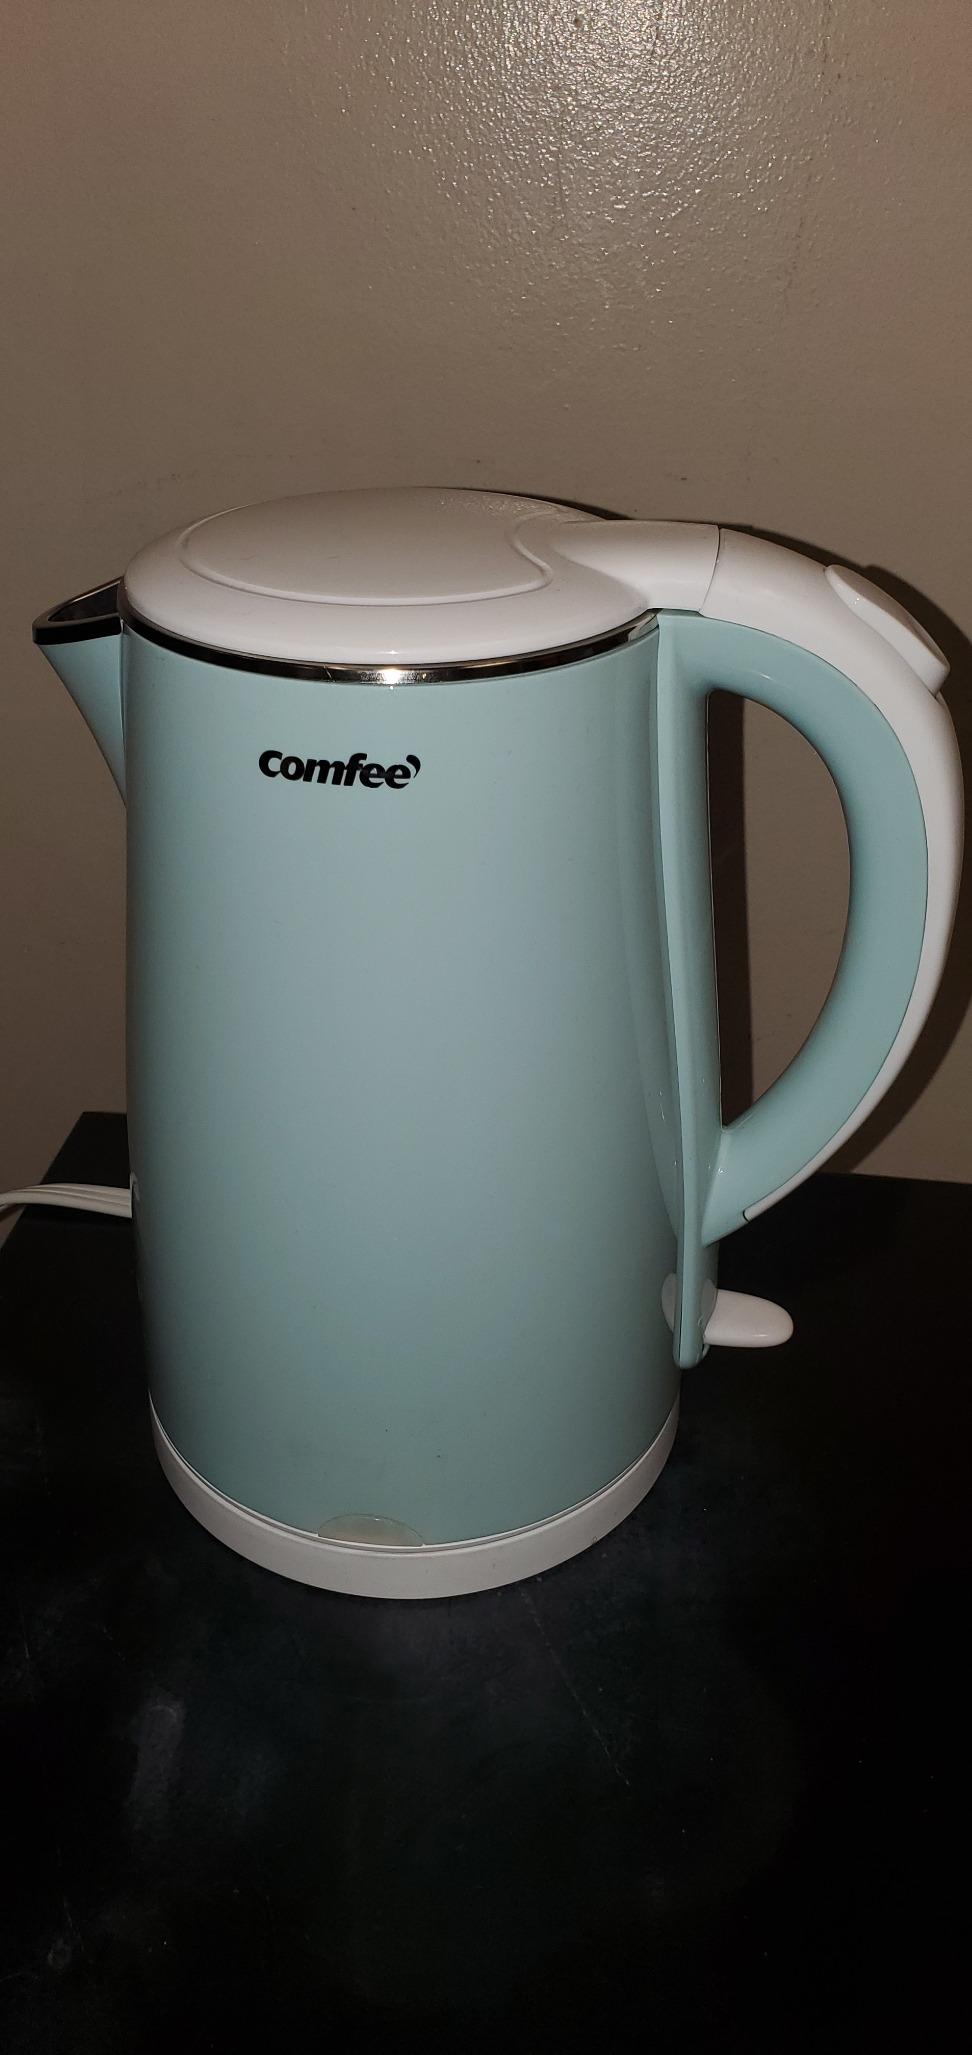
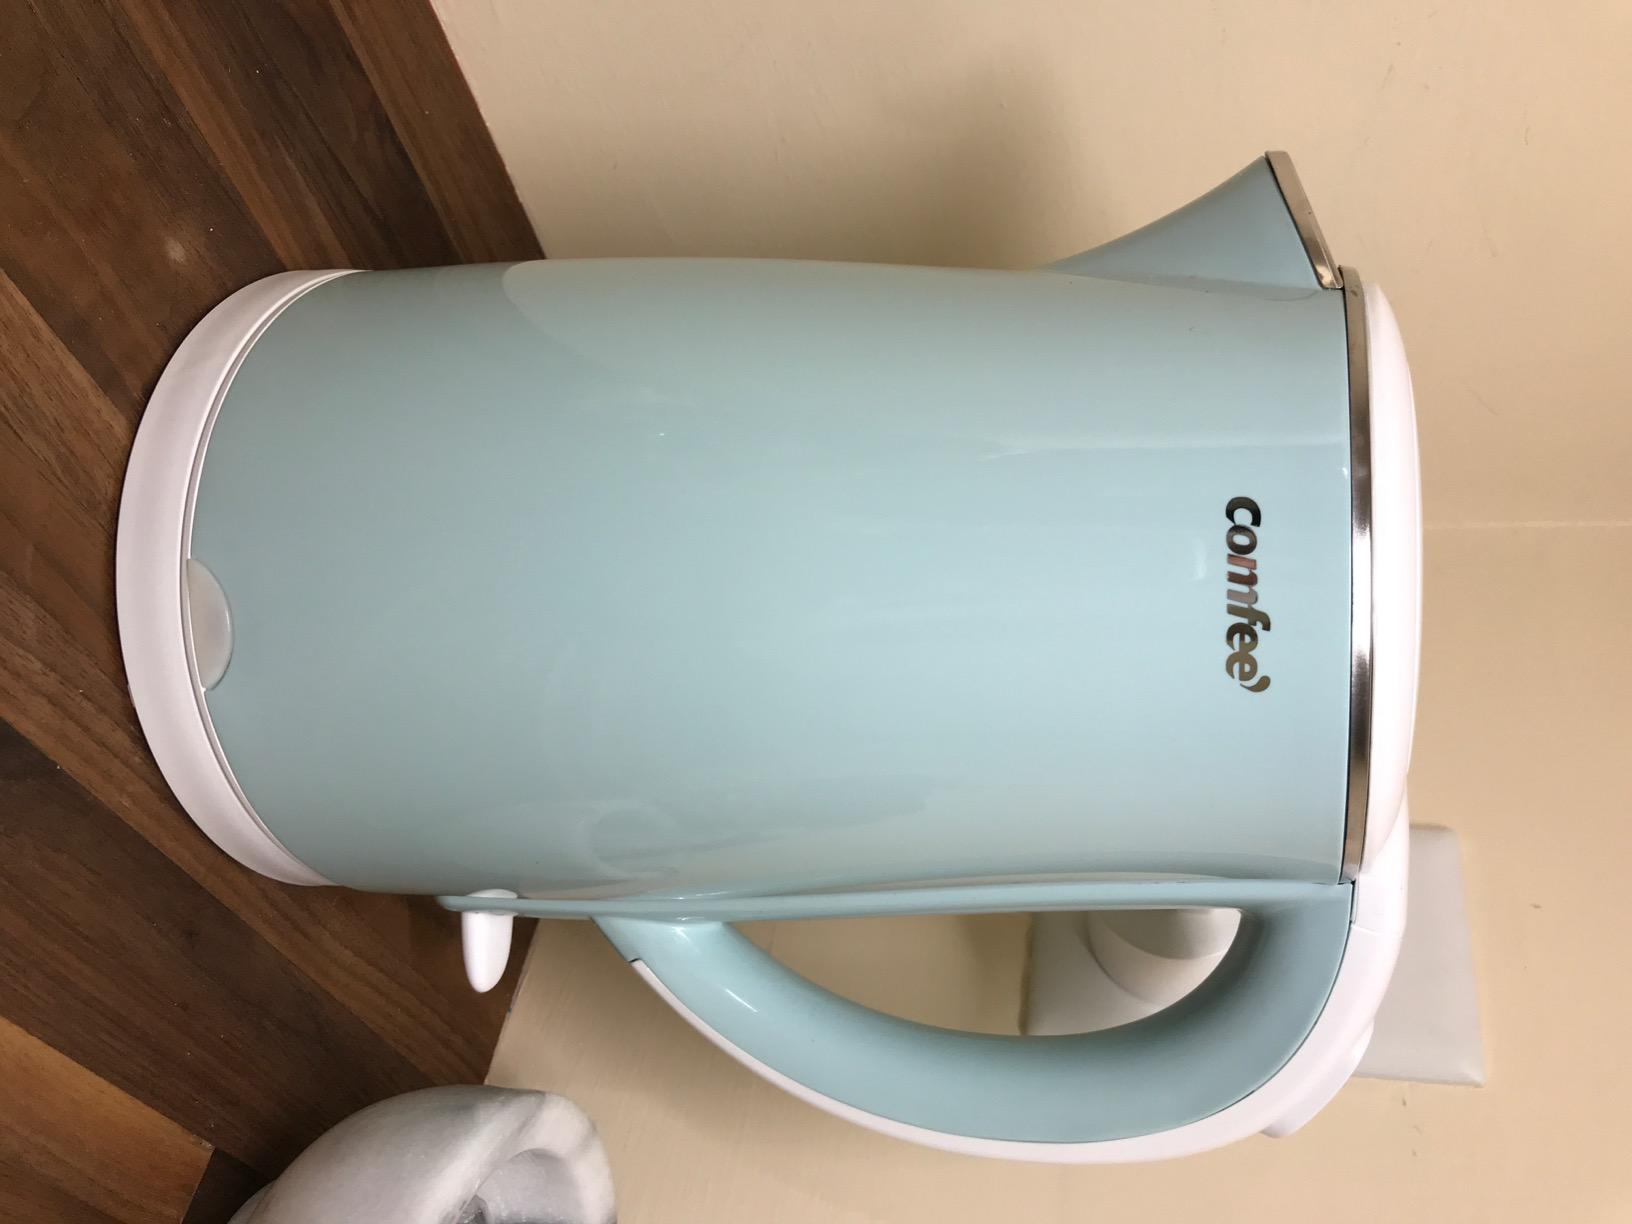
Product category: items_kettle
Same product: yes